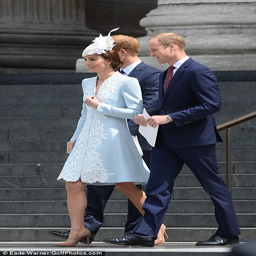
organization leader and noble person smile as they leave the service alongside celebrity